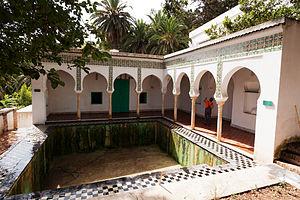
1715, c’est la date supposée de fondation de Dar Abdellatif, qui aura connu jusqu’à sa réquisition par l’armée française, nombre de propriétaires. Le dernier propriétaire algérien, Sieur Abdellatif, lui laissera par ailleurs son nom. La villa a accueilli une centaine de peintres et d’artistes du monde entier, avant d’être l’objet d’une restauration de 2006 à 2008. Depuis, le lieu retrouve une seconde vie grâce à des résidences d’artistes, des expositions, tout en abritant tout au long de l’année le siège social de l’Agence Algérienne pour le Rayonnement Culturel (AARC).
La villa Abd-el-Tif est un petit palais situé dans la campagne de la commune d'Alger. Exemple d'architecture des djenans du XVIIIᵉ siècle, il a hébergé de 1907 à 1962 des peintres venus de métropole sur le principe de la villa Médicis à Rome et, plus tard, de la Casa Vélasquez à Madrid.